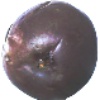
Label: passion_fruit